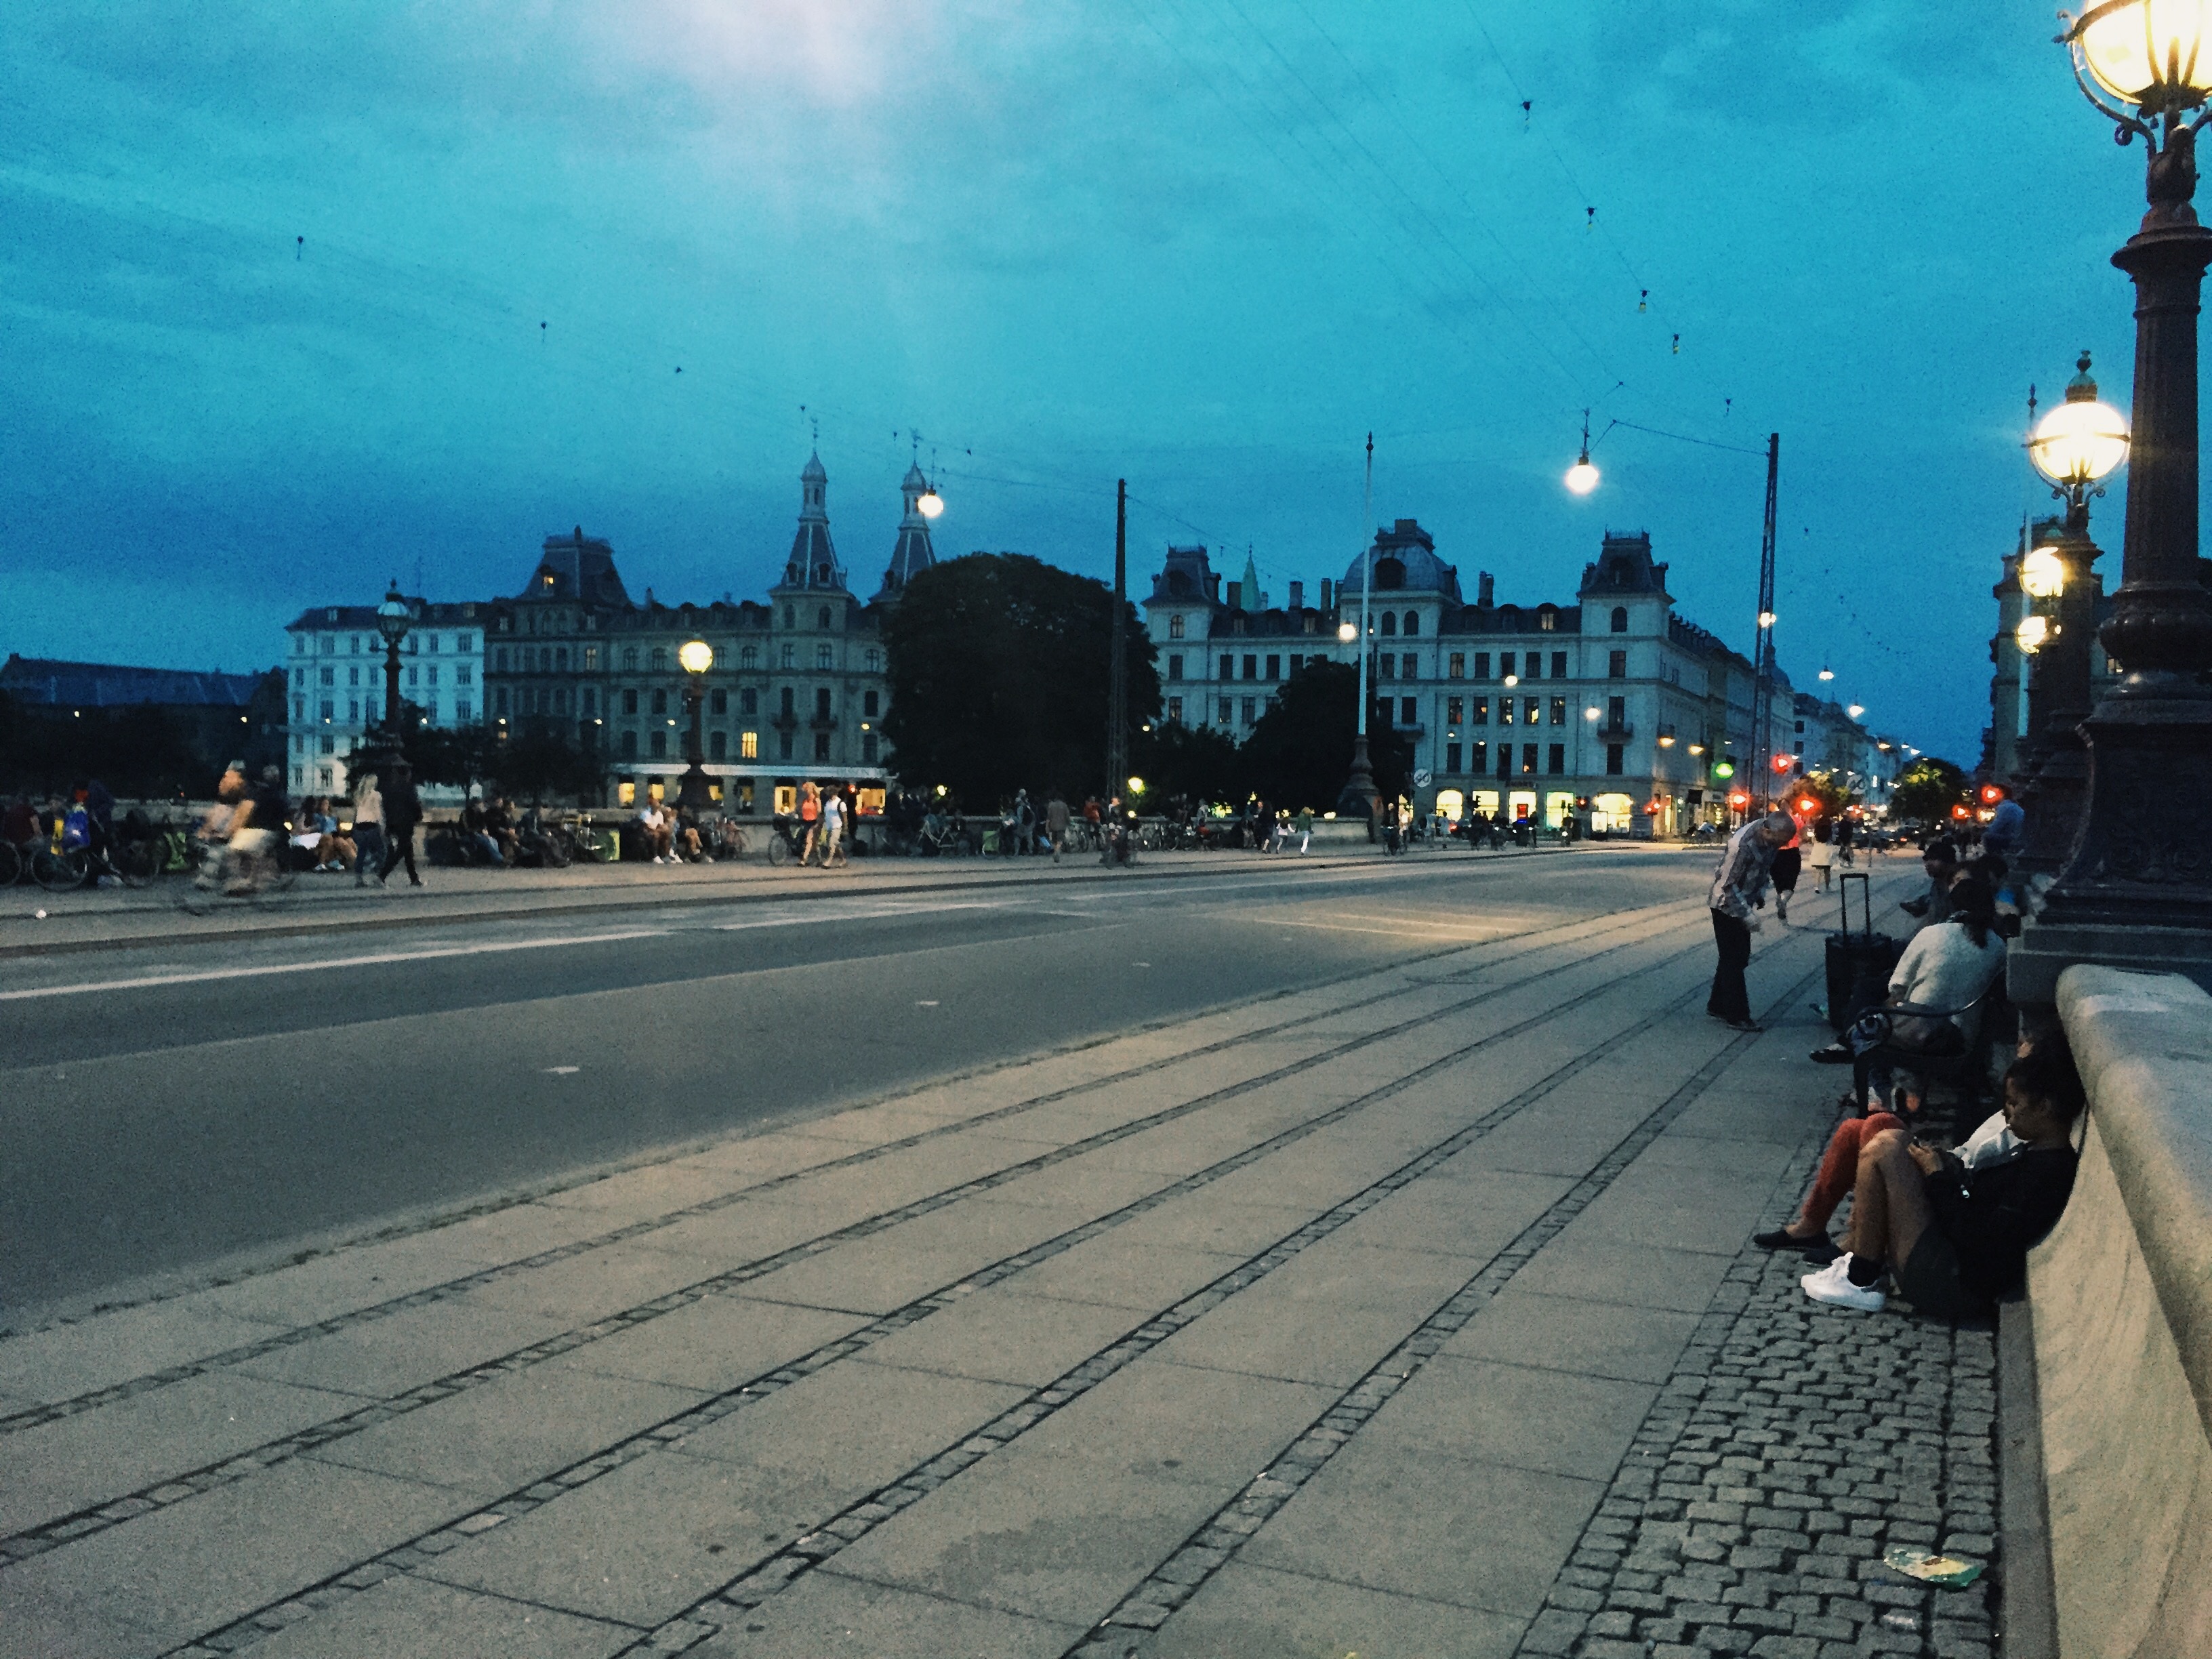
road, street, city, cityscape, dusk, evening, infrastructure, screenshot, urban area